Battle of Kirchheimbolanden

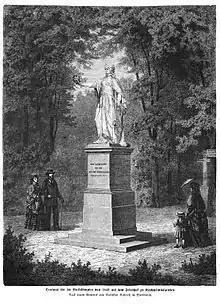
Monument to the rebels of 1849 in the cemetery of Kirchheimbolanden. Based on a drawing by Professor Schieß in Wiesbaden.

On 16 June 1872 a monument to the rebels who had fallen on 14 June 1849 was unveiled at the cemetery in Kirchheimbolanden. It depicts Germania with a shield emblazoned with the imperial eagle. On the pedestal is an inscription that reads as follows: ""In 1848–1849 the German imperial assembly in Frankfurt a. M., which was elected by the German people, discussed and legally agreed a German imperial constitution whose introduction and execution, however, was opposed by various German princes against the wish and wellbeing of the people. The population of the Bavarian Palatinate and of Baden stood up for their rights, but their militia [Volkswehr] were defeated by the superior forces deployed by the princes, and the hope of creating a united, free German empire receded over the horizon. In these battles for their rights the Palatine people were supported by men and boys from the neighbouring province of Rhenish Hesse who were inspired by [notions of] fatherland and freedom and formed a volunteer force that had to take part, here in Kirchheimbolanden on 14 June 1849, in the first battle against the Prussian army formation that advanced into the Palatinate, whereby the following [names listed] died a hero's death for freedom and fatherland and found their last resting place in this cemetery.""